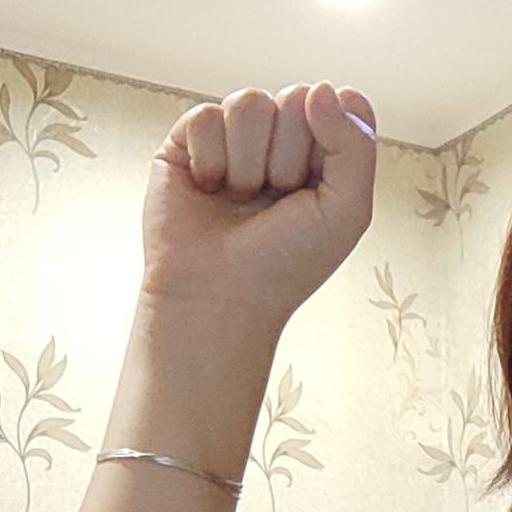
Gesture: fist